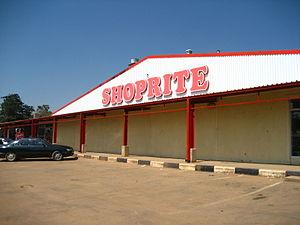
Mansa est la capitale de la province de Luapula de Zambie, et chef-lieu du district de Mansa. Elle tient son nom du chef local Mansa et de la rivière Mansa qui se jette à l'ouest dans la Luapula. Sa population s'élève à 129 185 habitants en 2010.